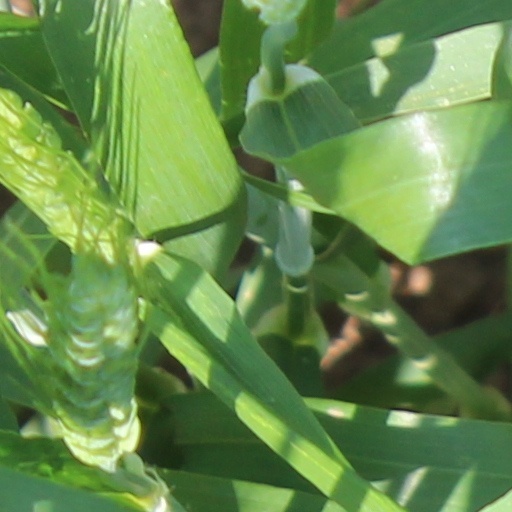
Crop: wheat